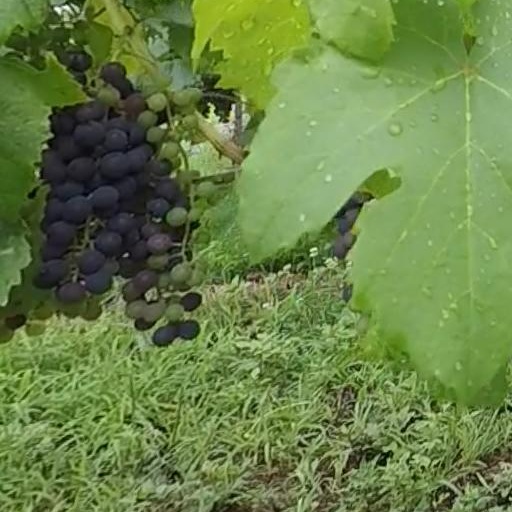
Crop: grape